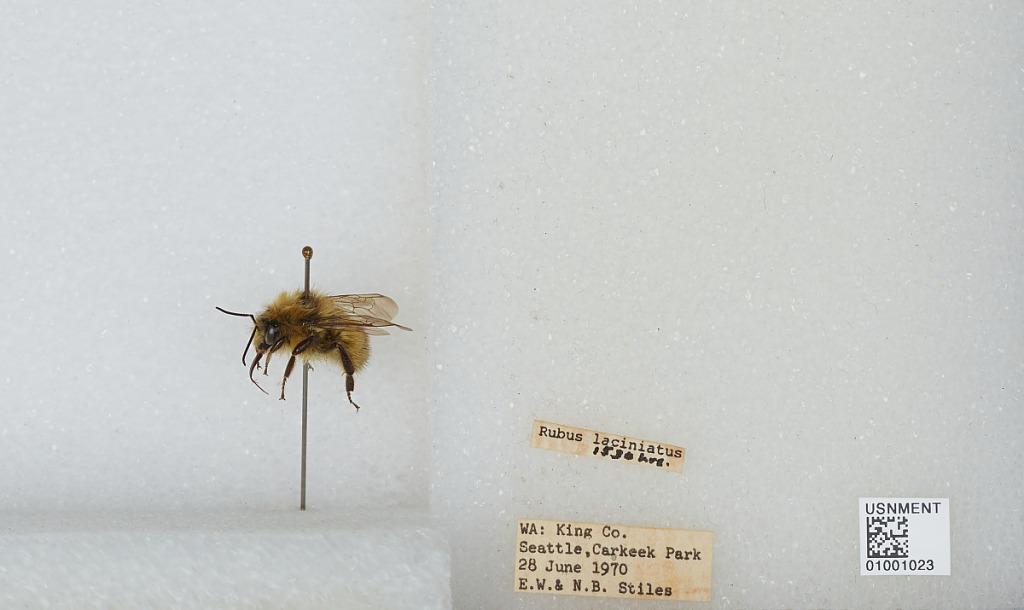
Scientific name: Bombus (Pyrobombus) flavifrons Cresson
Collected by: E. Stiles & N. Stiles
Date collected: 1970-6-28
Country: United States
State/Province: Washington
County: King
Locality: Seattle, Carkeek Park
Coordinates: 47.7128, -122.378